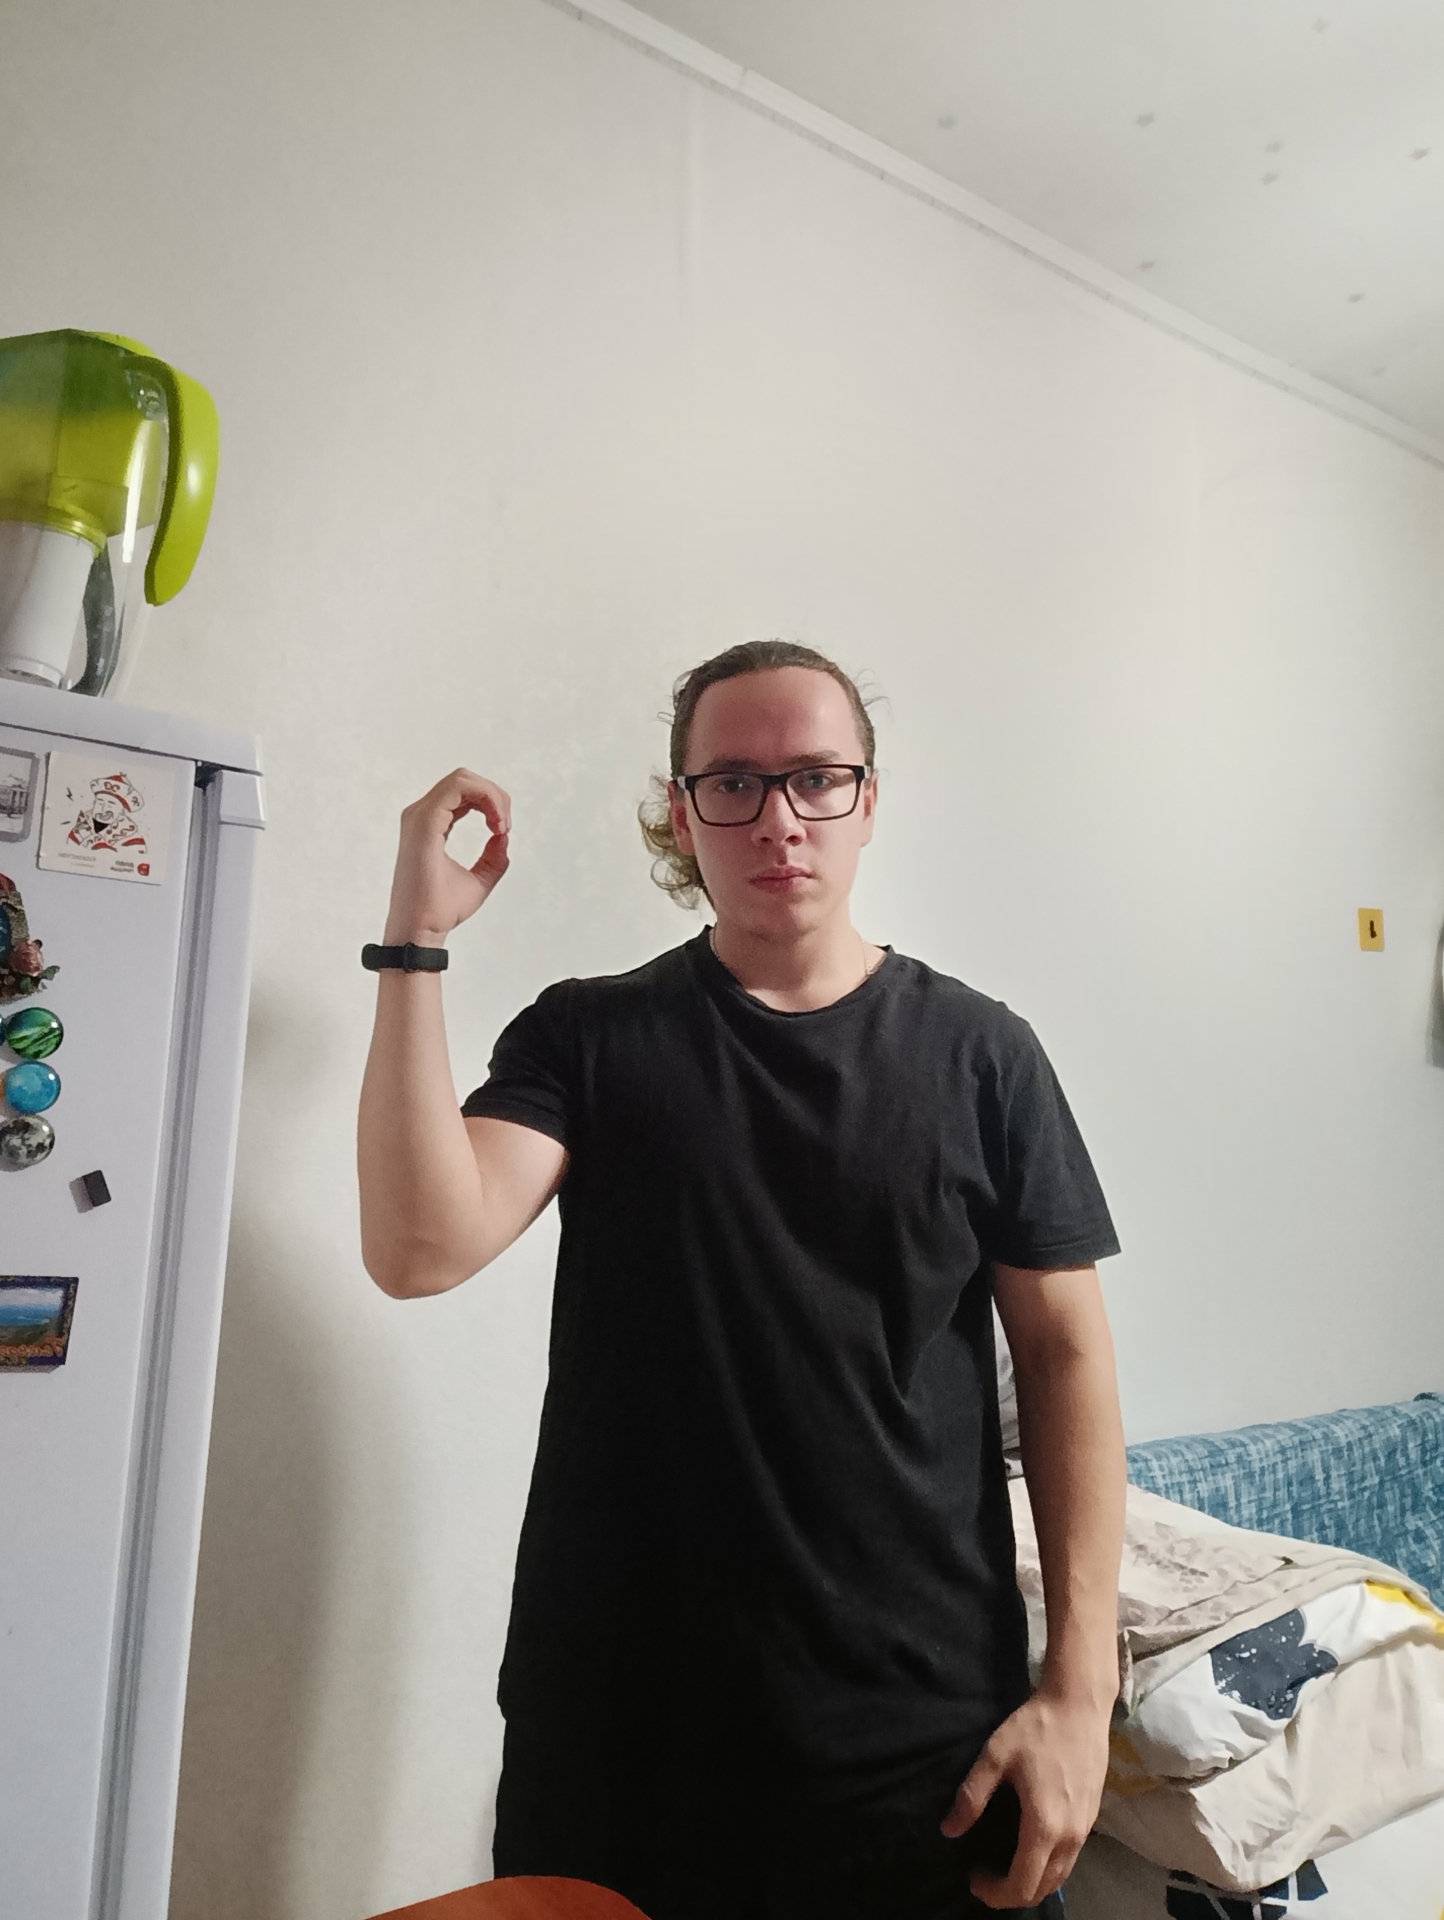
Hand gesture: grip